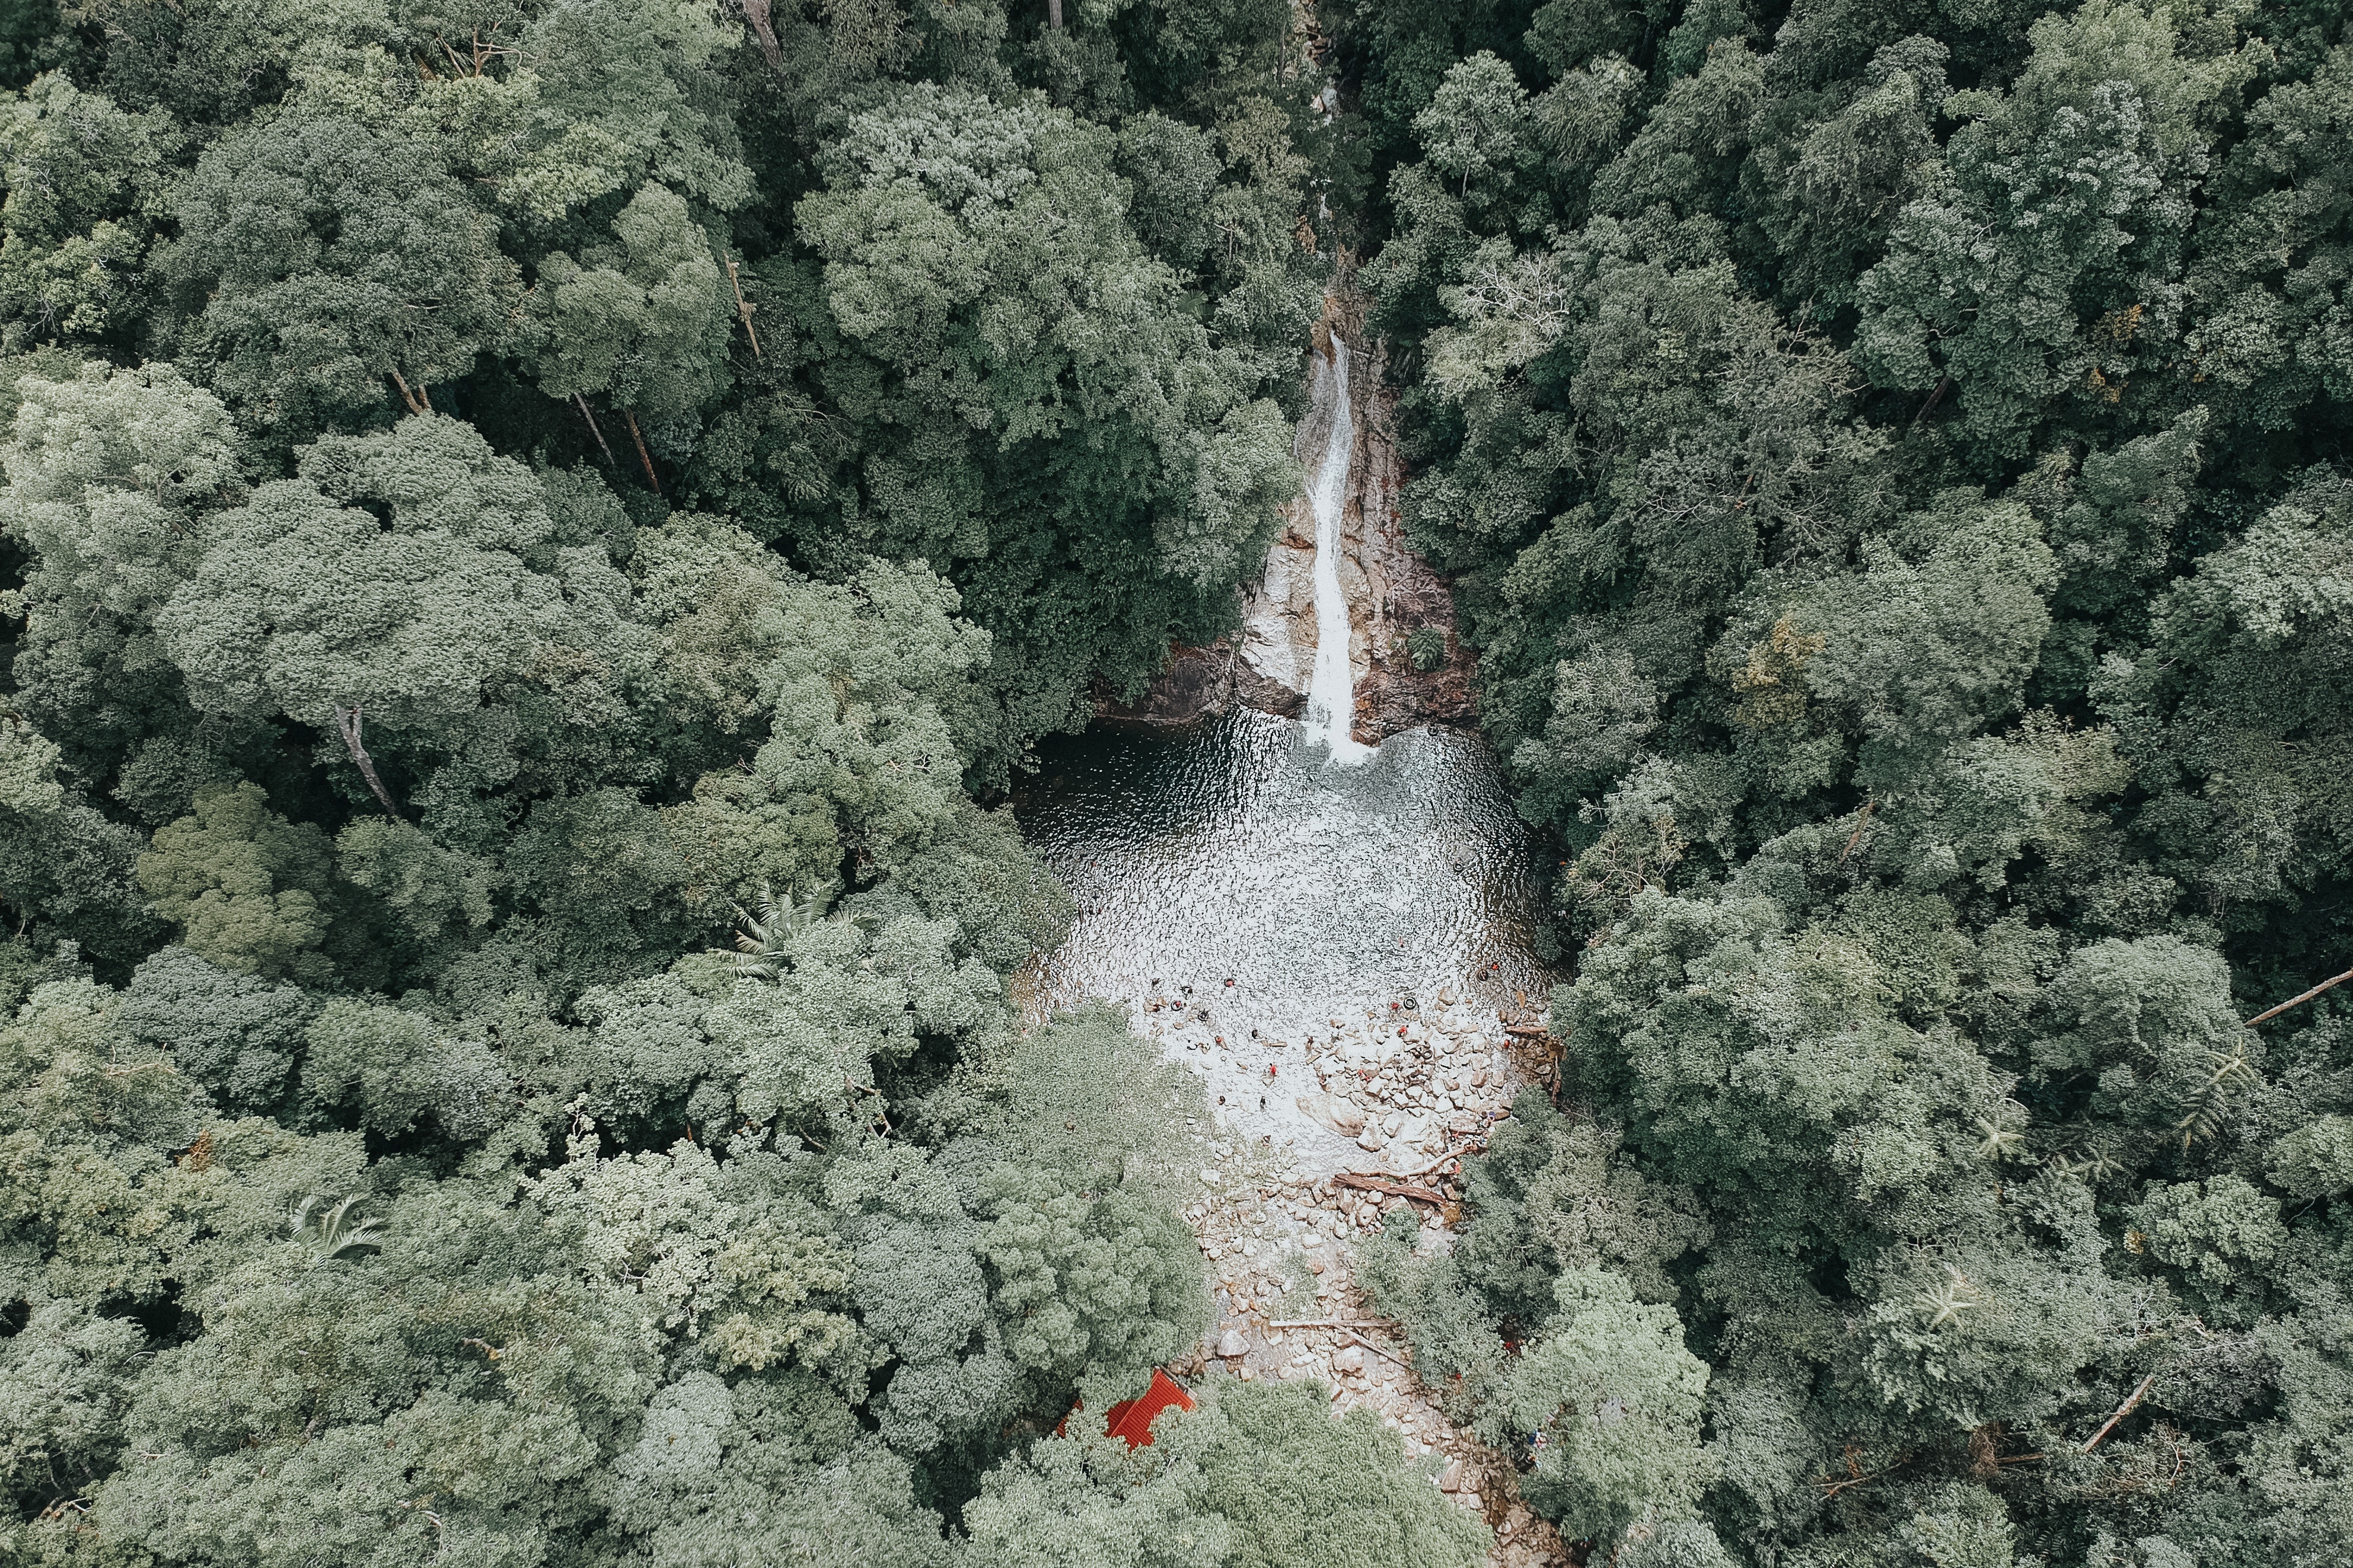
aerial photography, geological phenomenon, forest, soil, rock, geology, rainforest, photography